Describe the emotion expressed in this image:  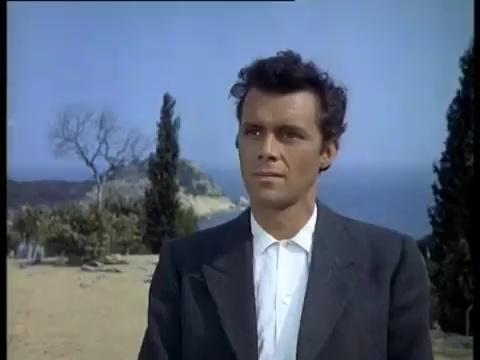
This person displays Suffering, valence and arousal with low intensity.